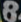
Number: 8